Johan Camargo

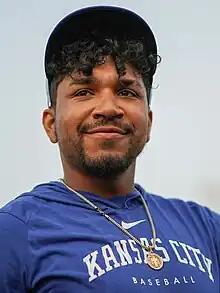
Camargo with the Omaha Storm Chasers in 2023

Johan Valentín Camargo Ramos (born December 13, 1993) is a Panamanian professional baseball infielder for the Tecolotes de los Dos Laredos of the Mexican League. He has previously played in Major League Baseball (MLB) for the Atlanta Braves, Philadelphia Phillies, and San Francisco Giants. Camargo signed with the Braves in 2010 as an international free agent.